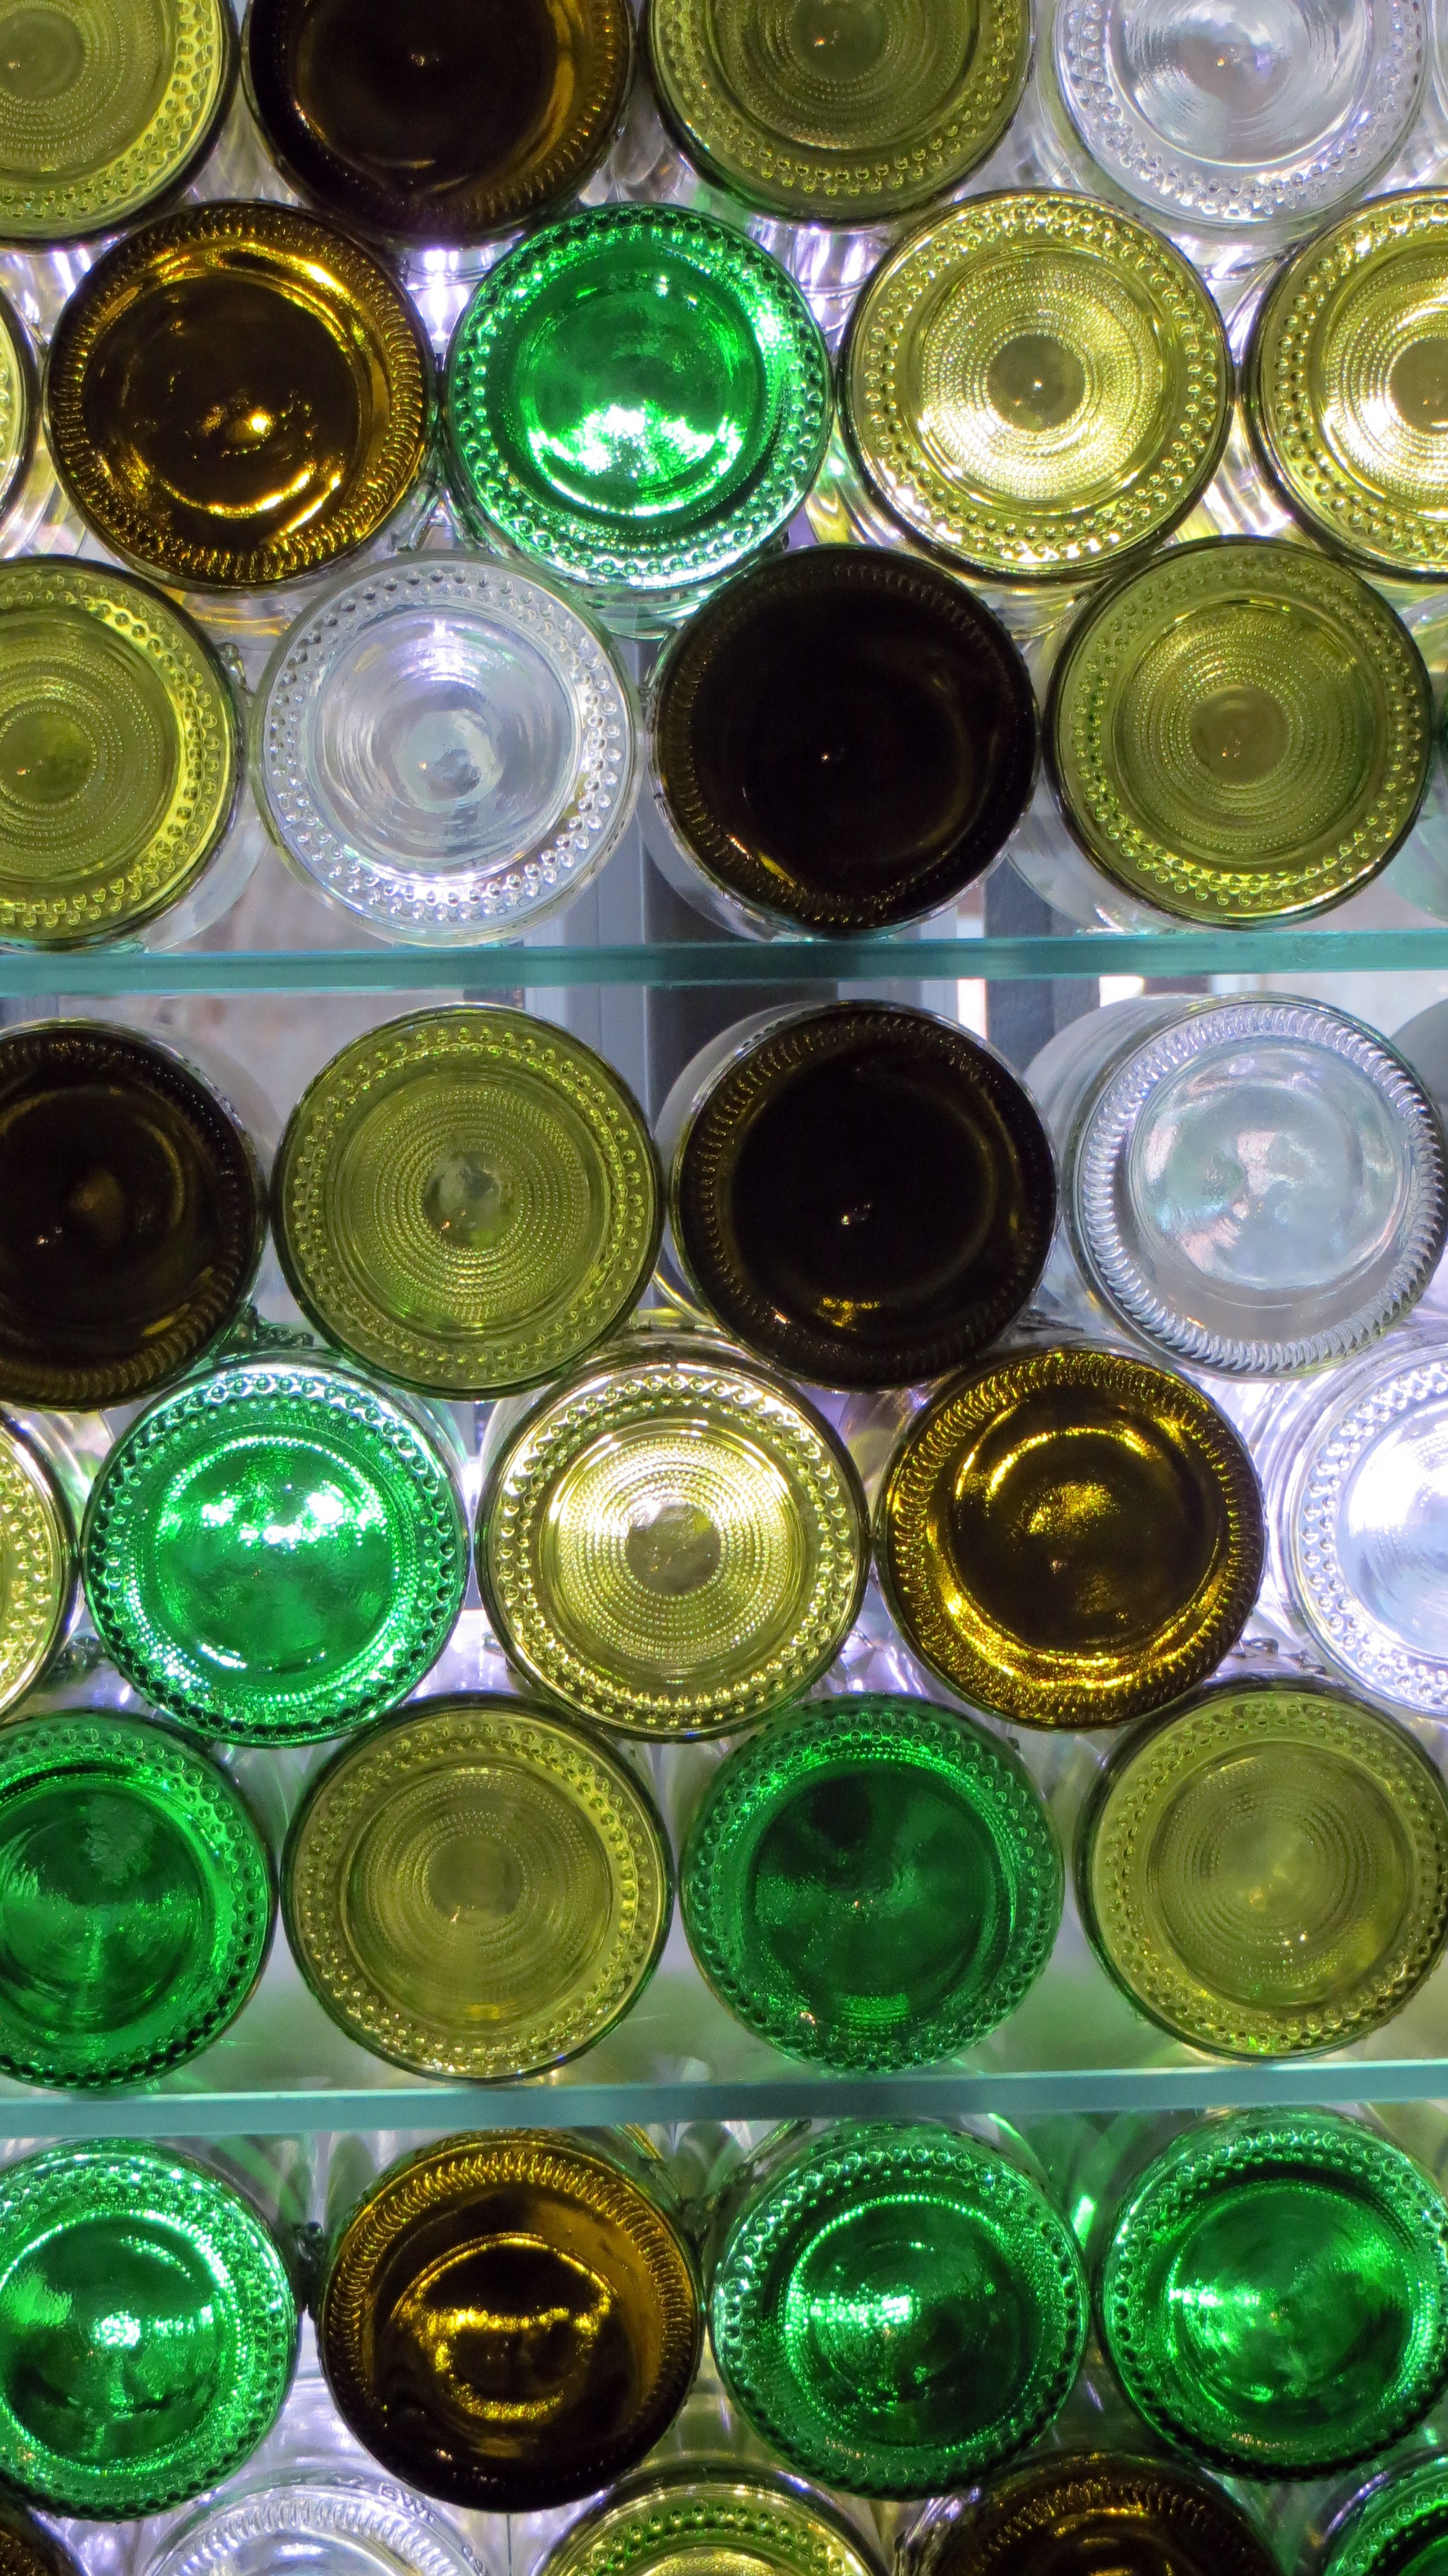
glass, green, color, decor, material, circle, storage, art, bottles, eye, shape